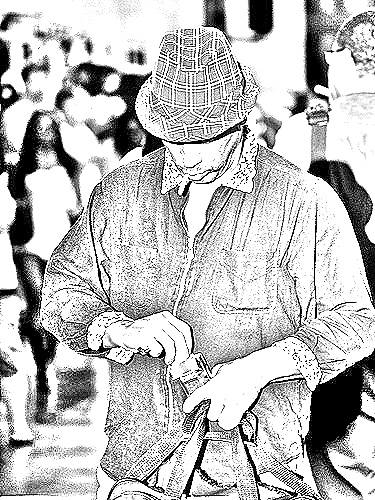
Portrait style: Sketch Portrait